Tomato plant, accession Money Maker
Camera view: bottom (45 deg); turntable rotation: 0 degrees
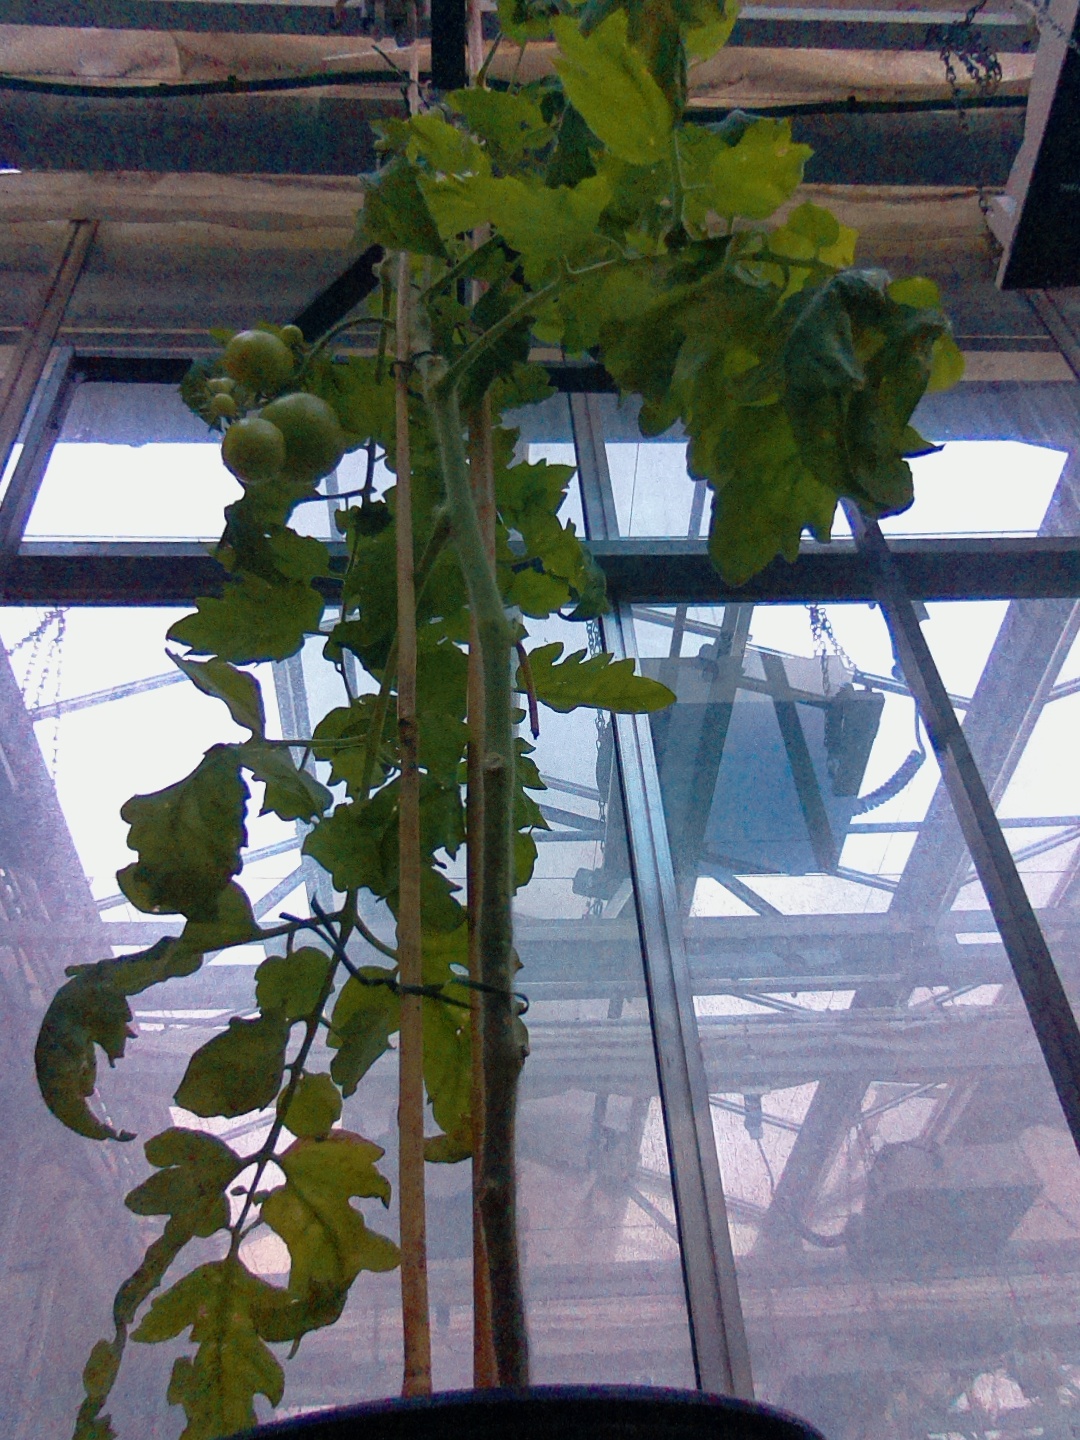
BBCH growth stage 77: 70%-80% of final fruit size